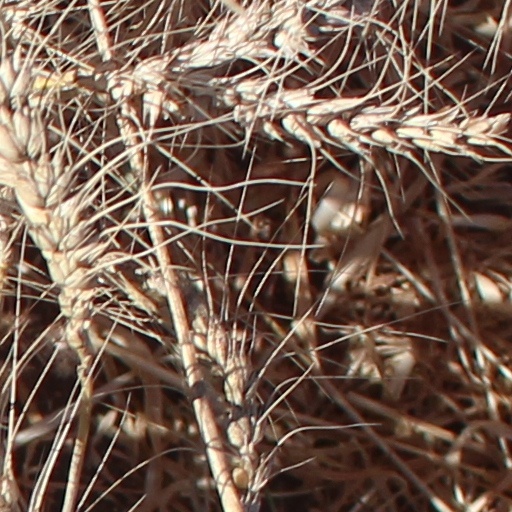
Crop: wheat